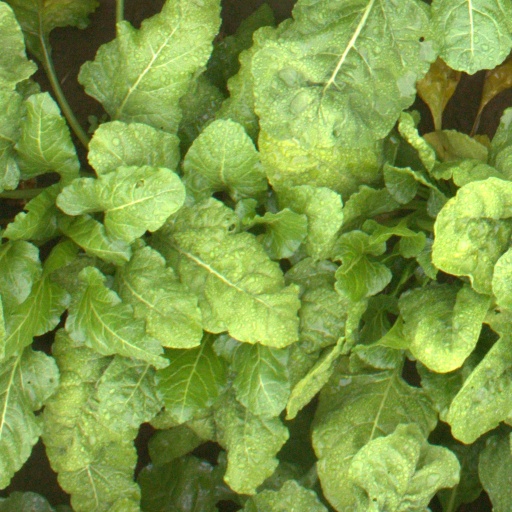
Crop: sugar beet